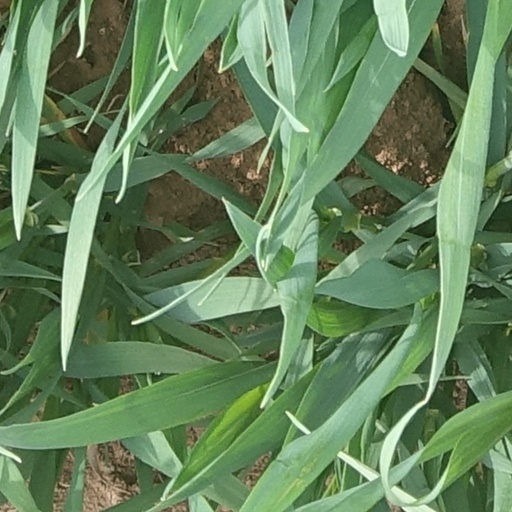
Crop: wheat